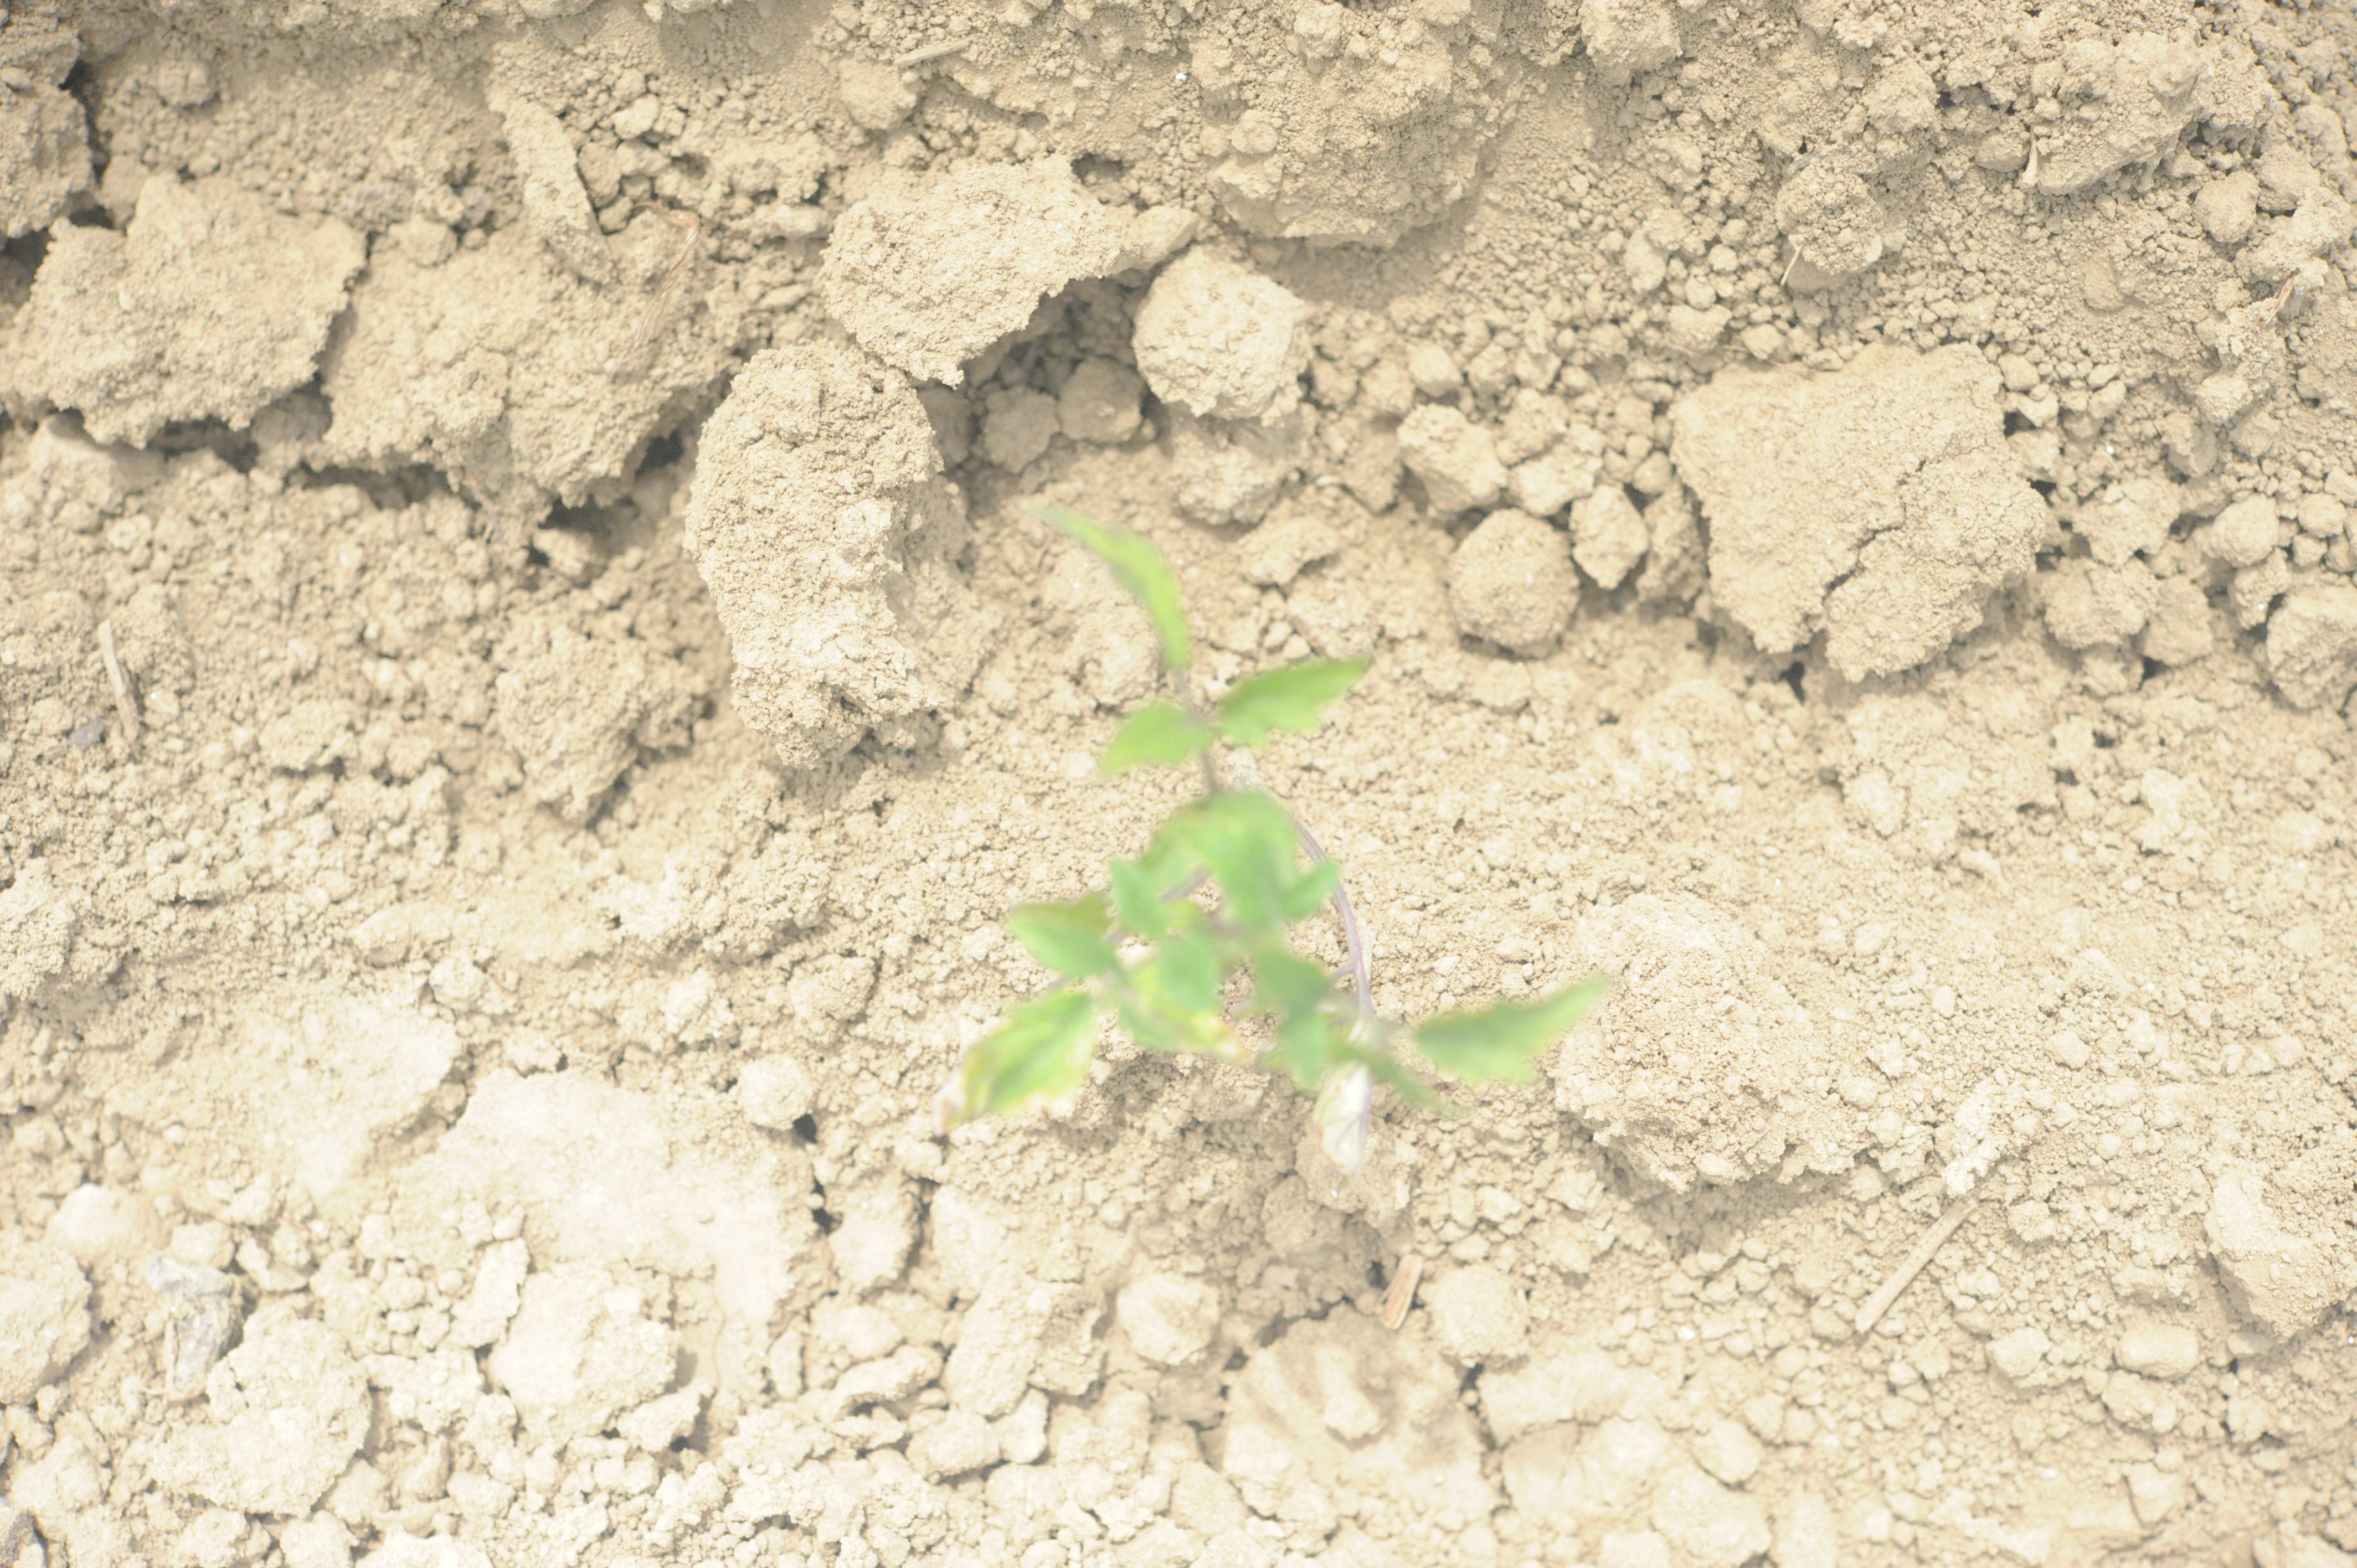
Label: tomato